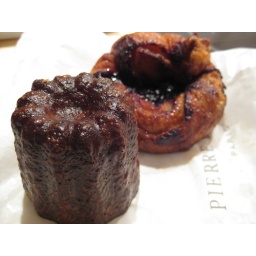
Lovely chewy caramelized cannele, with a kouign-amann, a very buttery Breton cake with a very chewy red fruit jammy bit in the middle. Delicious!